History of North Uist

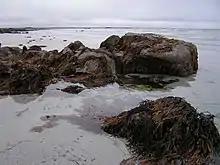
Kelp on the coast of North Uist

In 1594, as an opponent of The Reformation, Donald Gorm Mor – Donald Gormson's grandson – sent troops to Gaelic Ireland to assist Aodh Mór Ó Néill and Red Hugh O'Donnell during the Rising of the Northern Clans against Queen Elizabeth I of England. In 1596, concerned by this, and similar action by other Scottish clan chiefs, King James VI of Scotland (Elizabeth's heir) demanded that highland leaders send well-armed men, as well as attending themselves, to meet him at Dumbarton on 1 August. Donald Gorm Mor obeyed the summons, and was consequently pardoned for previous offences, and granted a charter which acknowledged him as rightful heir of Hugh of Sleat, and confirmed him as laird of Sleat and North Uist.